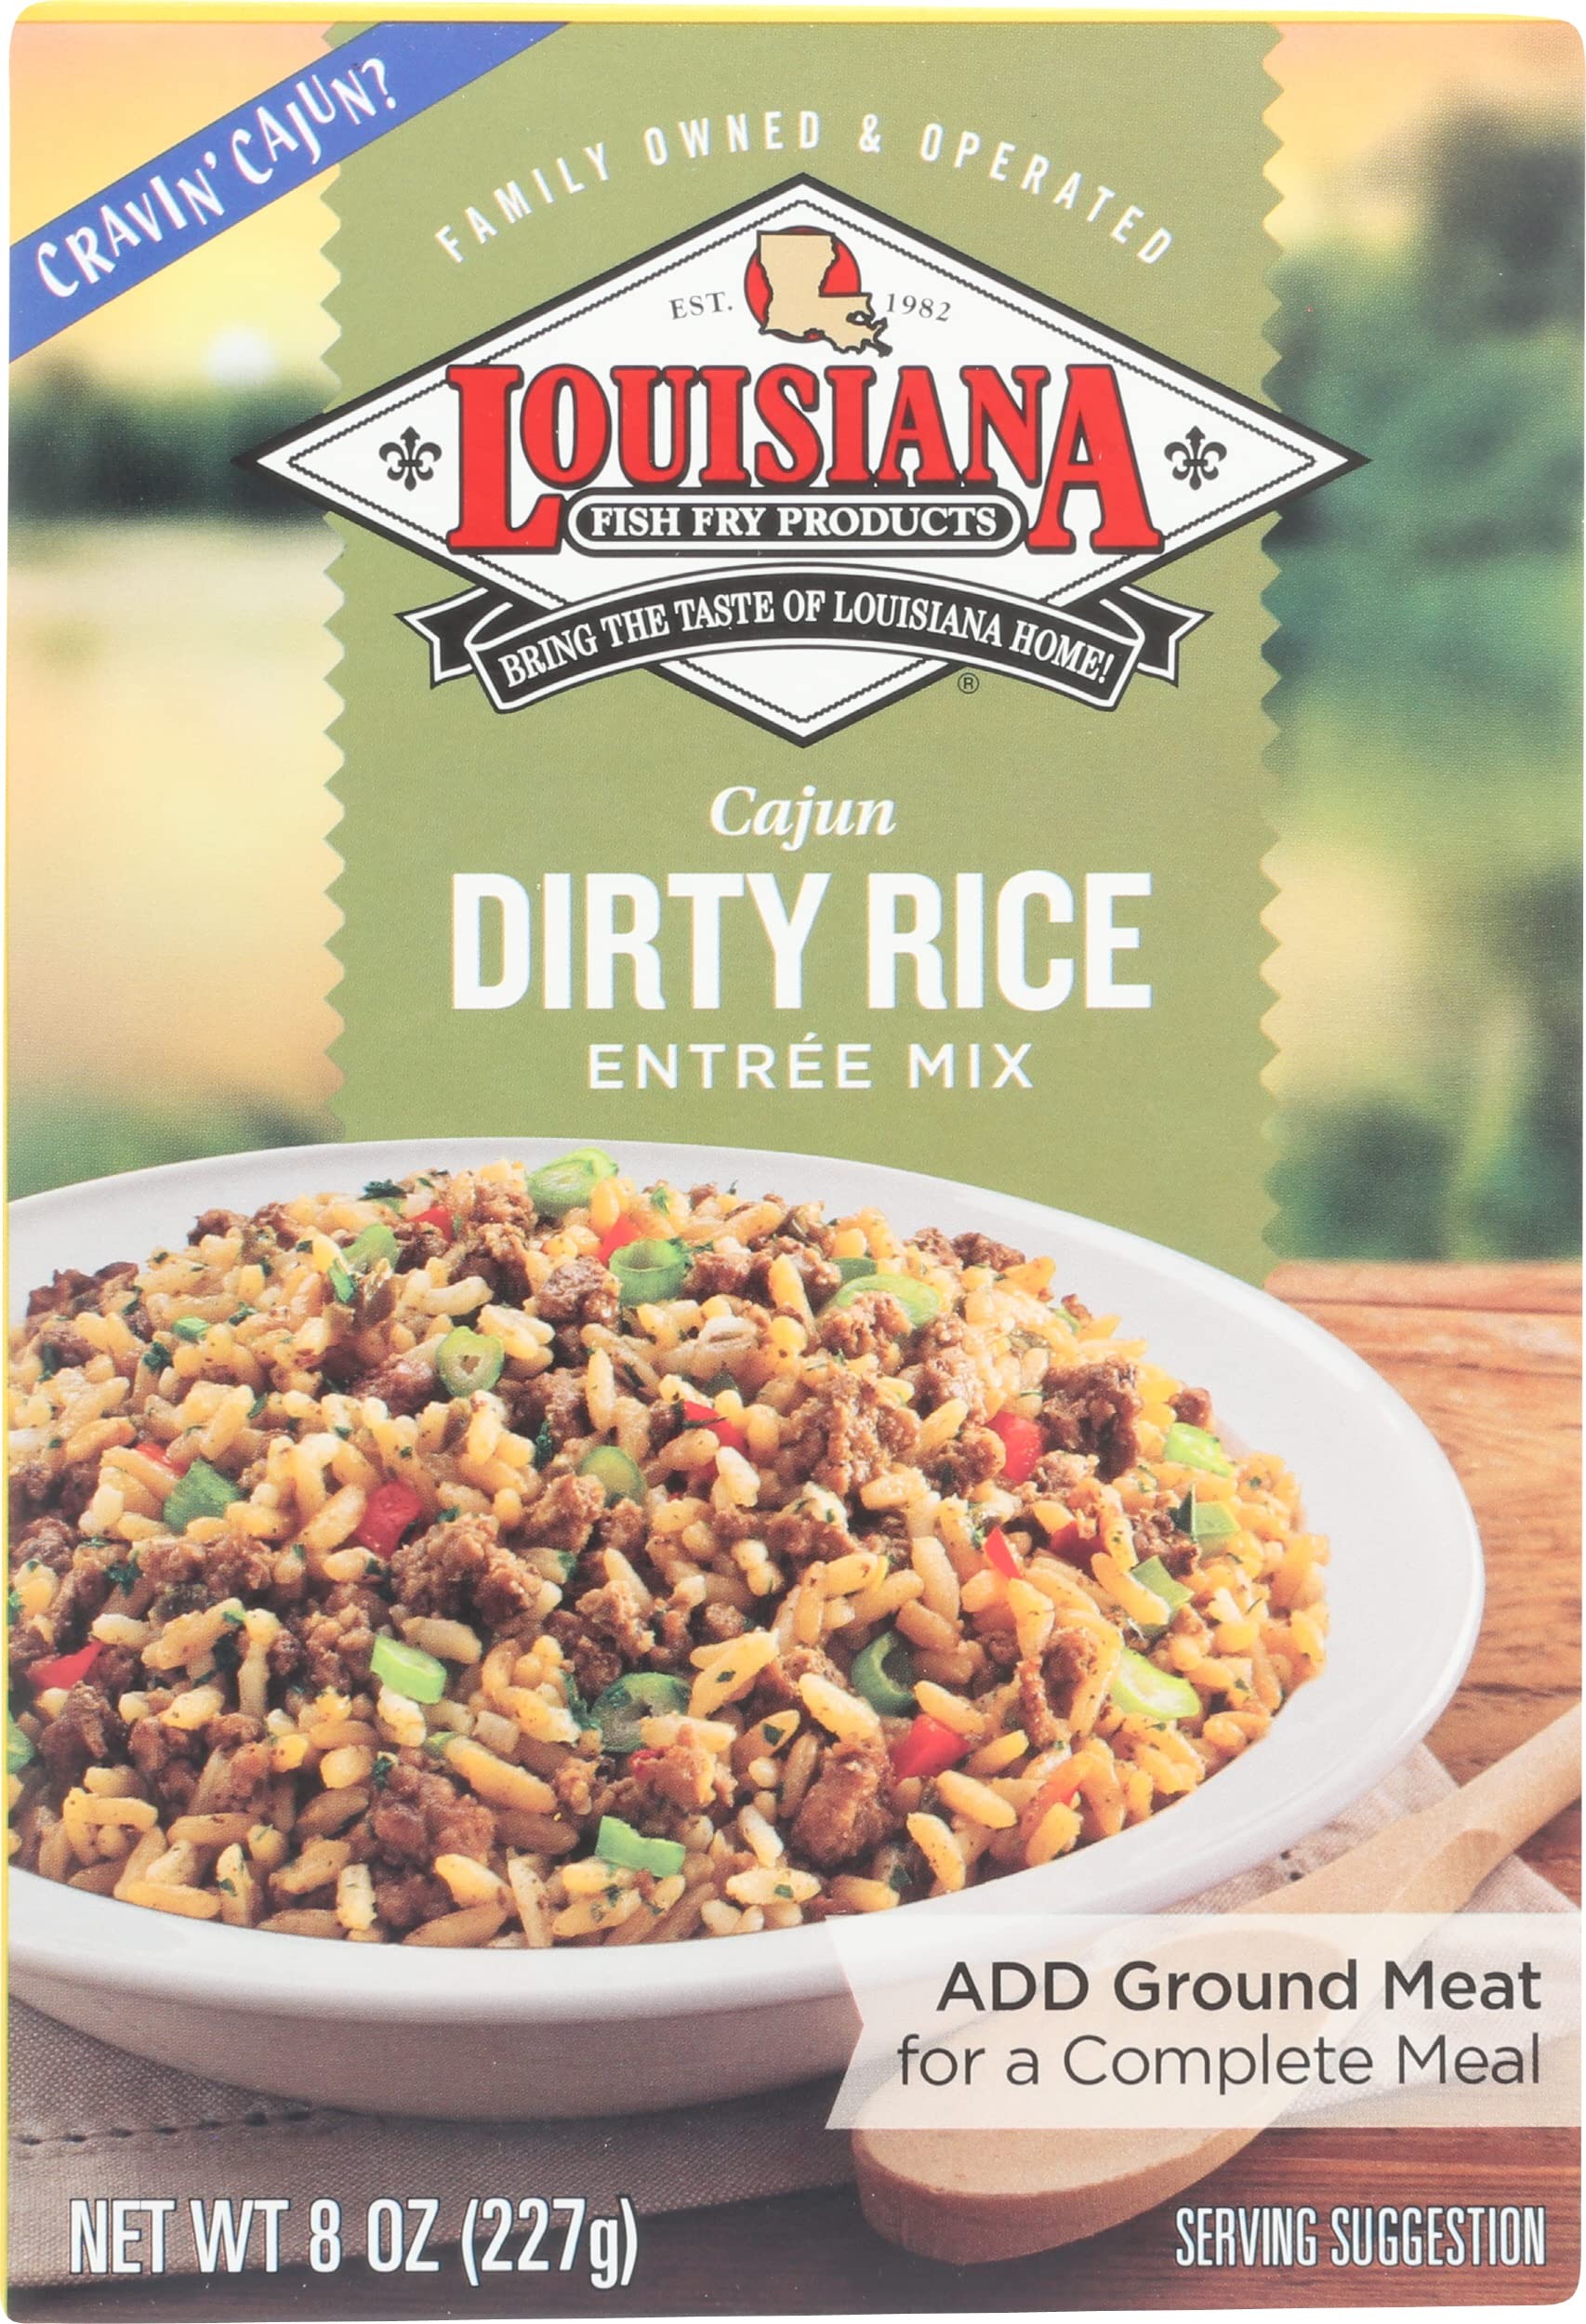
Item Name: Louisiana Fish Fry Cajun Dirty Rice Entrée Mix, 8 Ounce (Pack of 6)
Bullet Point: Louisiana Fish Fry Cajun Dirty Rice Entrée Mix, 8 Ounce (Pack of 6)
Value: 48.0
Unit: Ounce

Price: 5.92